Bethnal Green trio

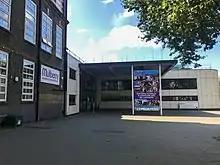
Main entrance of Mulberry Academy Shoreditch, formerly known as Bethnal Green Academy

On 17 February 2015, Abase, Begum, and Sultana flew via Turkish Airlines from Gatwick Airport in West Sussex, England, to Istanbul, Turkey. Their families went to Turkey in March to investigate their disappearance, deeming the police investigation inadequate.